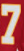
Number: 7